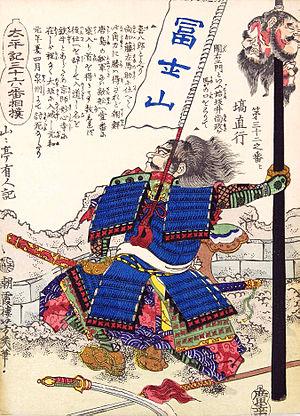
"Ban Naoyuki, connu également sous le nom de Ban Dan'emon, est un samouraï japonais de la fin de l'époque Sengoku et du début de l'époque d'Edo. Il sert d'abord sous les ordres de Katō Yoshiaki, une des ""Sept lances de Shizugatake"", qui devient le seigneur du Domaine Aizu. Naoyuki est son commandant des artificiers.